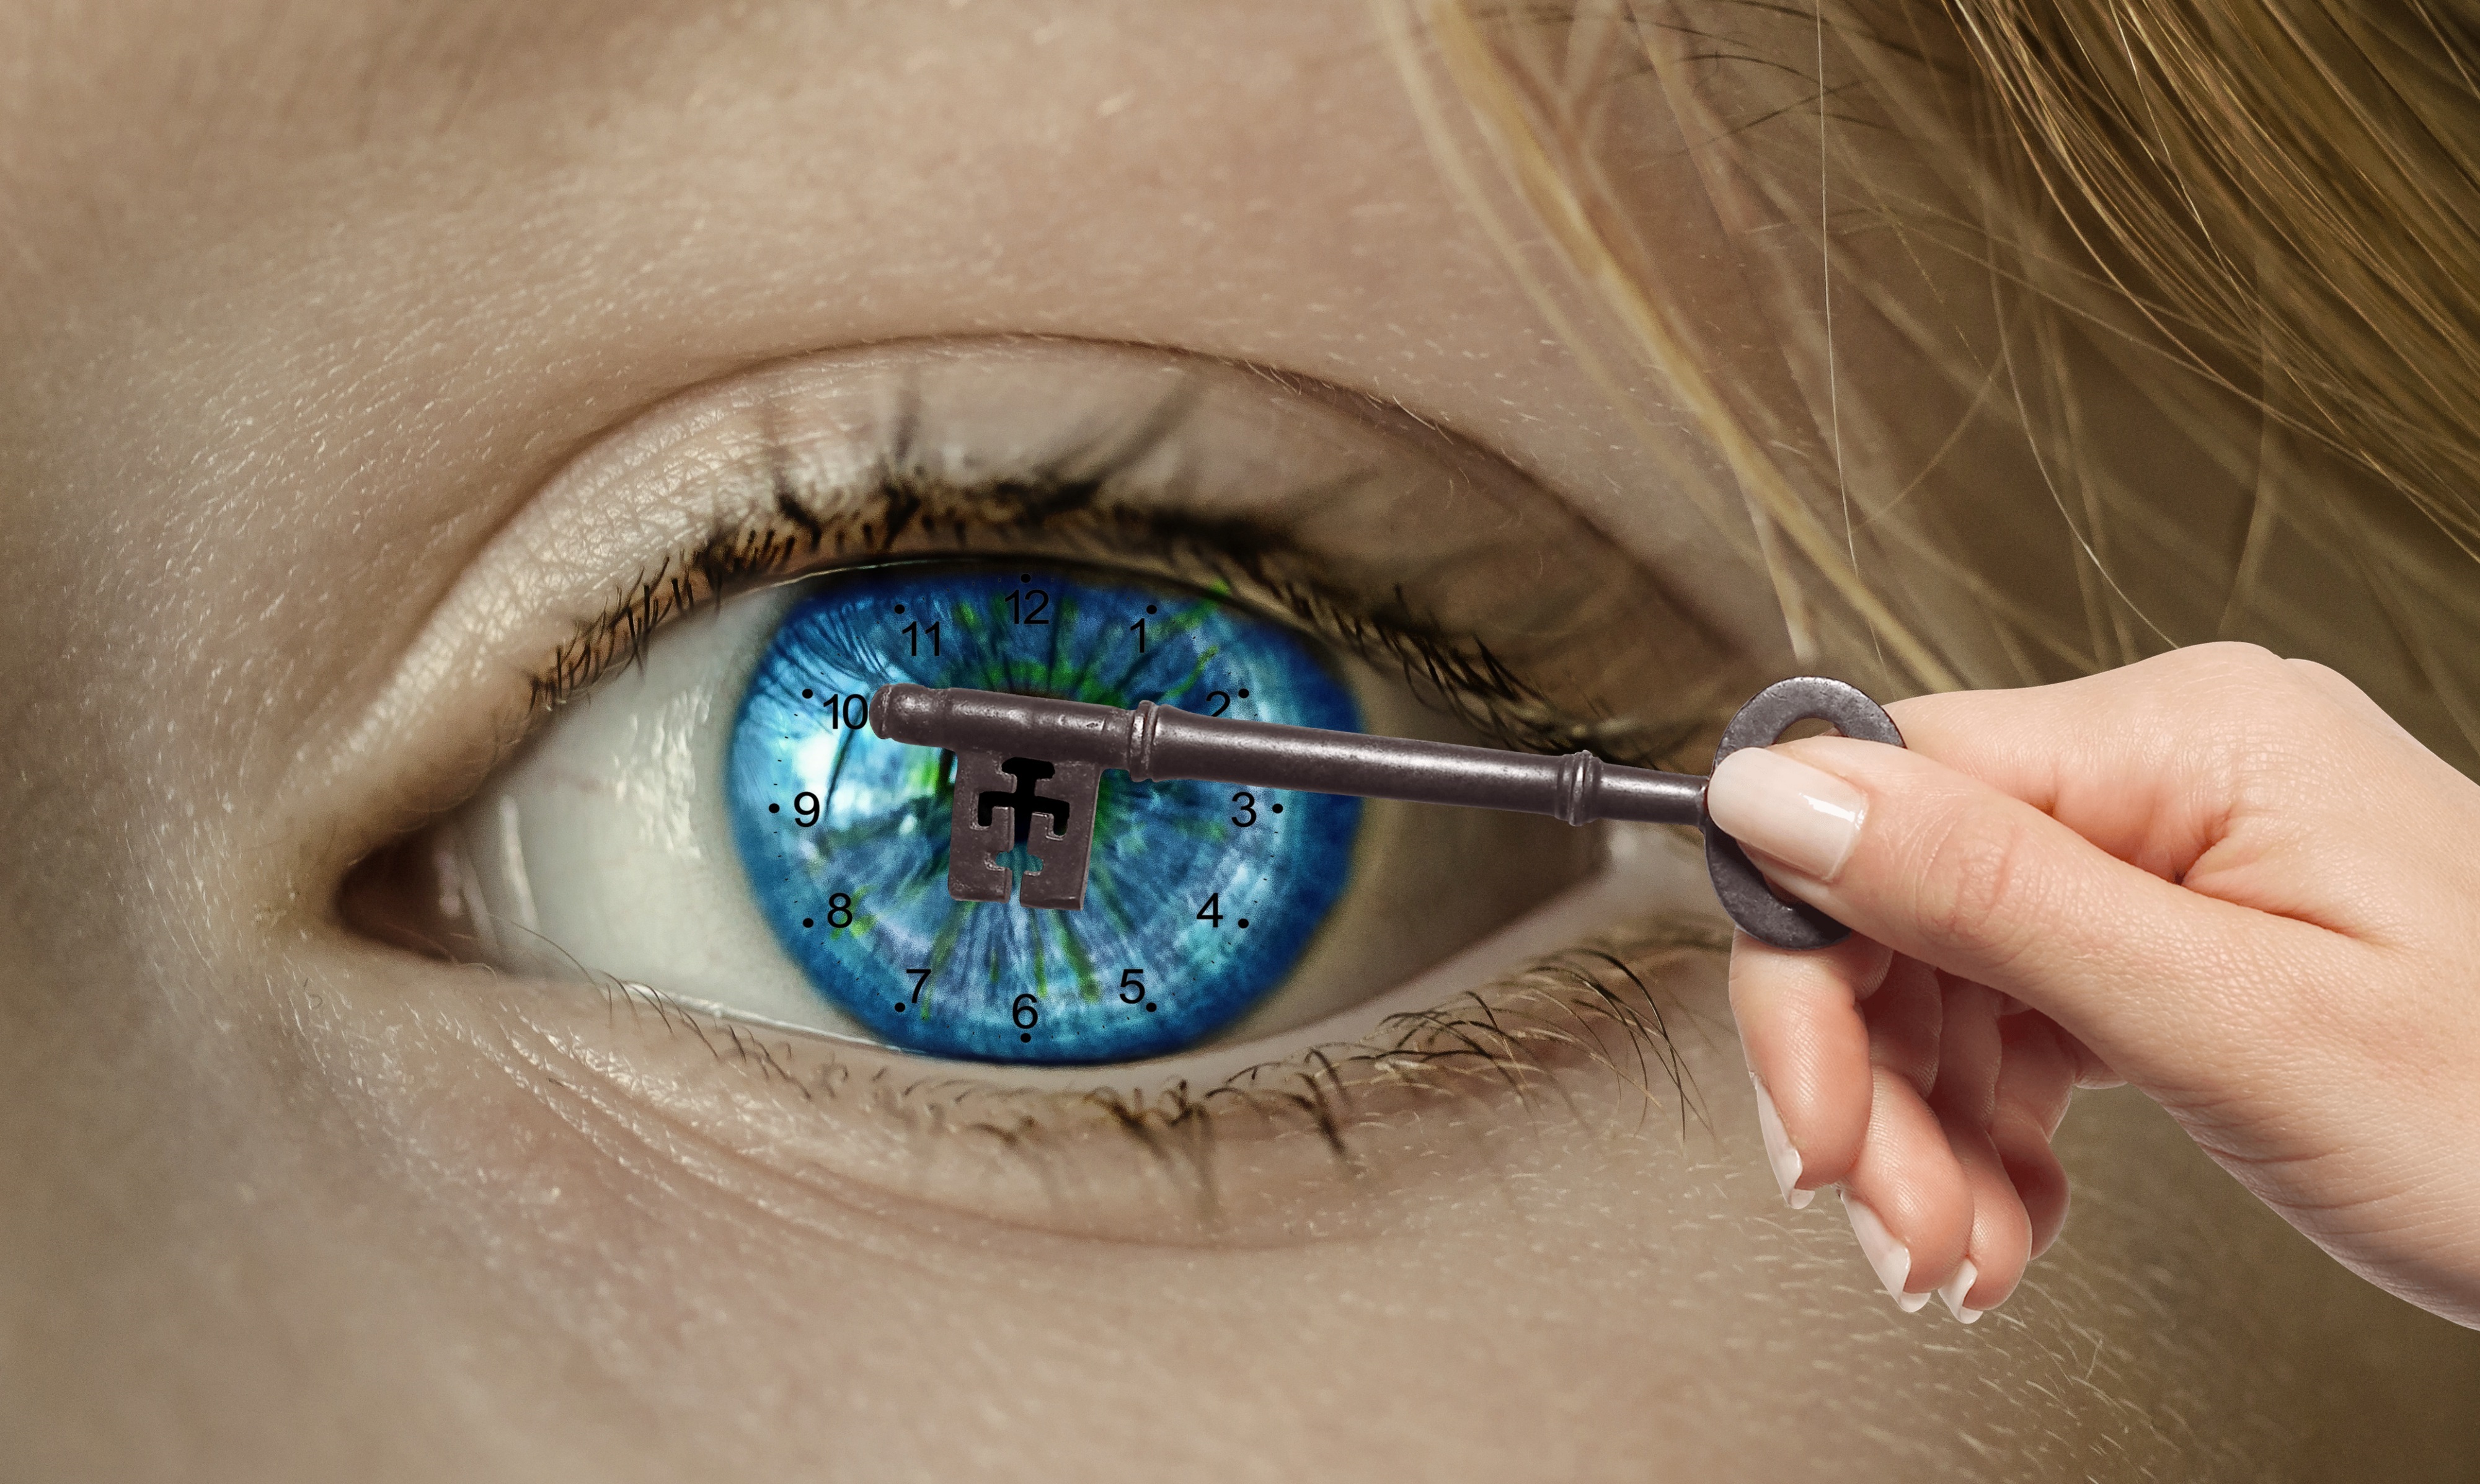
hand, open, person, girl, woman, clock, time, female, green, color, key, blue, lip, clock face, eyebrow, eyelash, proverb, close up, human body, face, eye, glasses, head, skin, beauty, organ, cosmetics, symbolic, open eye, vision care, eyelash extensions, figure of speech